Henry Siddons

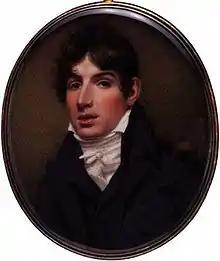
Henry Siddons, 1808 miniature by Samuel John Stump

Henry Siddons (4 October 1774 – 12 April 1815) was an English actor and theatrical manager, now remembered as a writer on gesture.